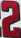
Number: 2